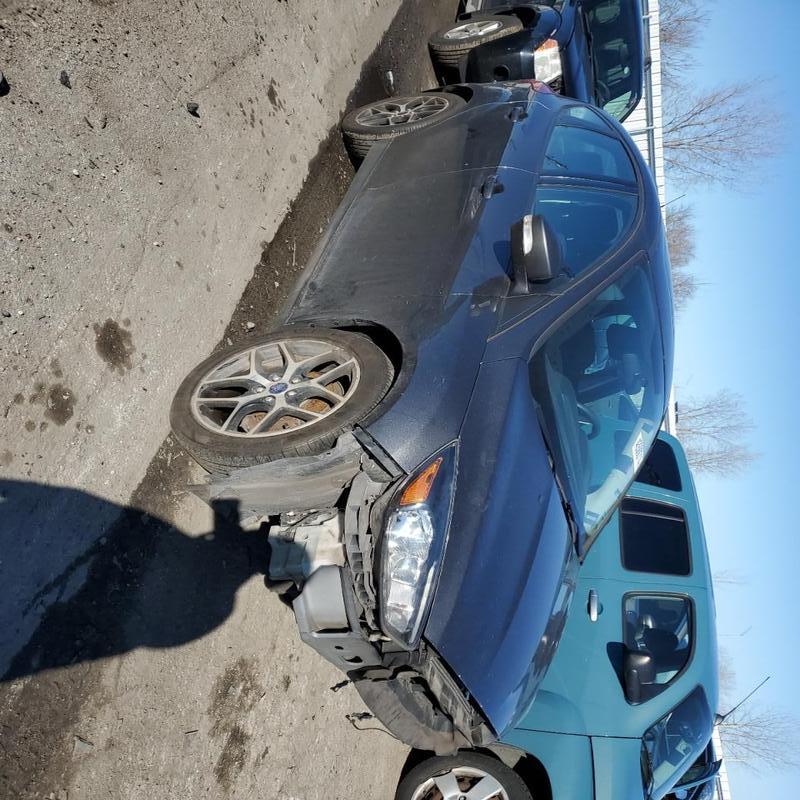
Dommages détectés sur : plaque d'immatriculation avant, pare-choc avant, feu avant droit, aile avant droite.
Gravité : sévère